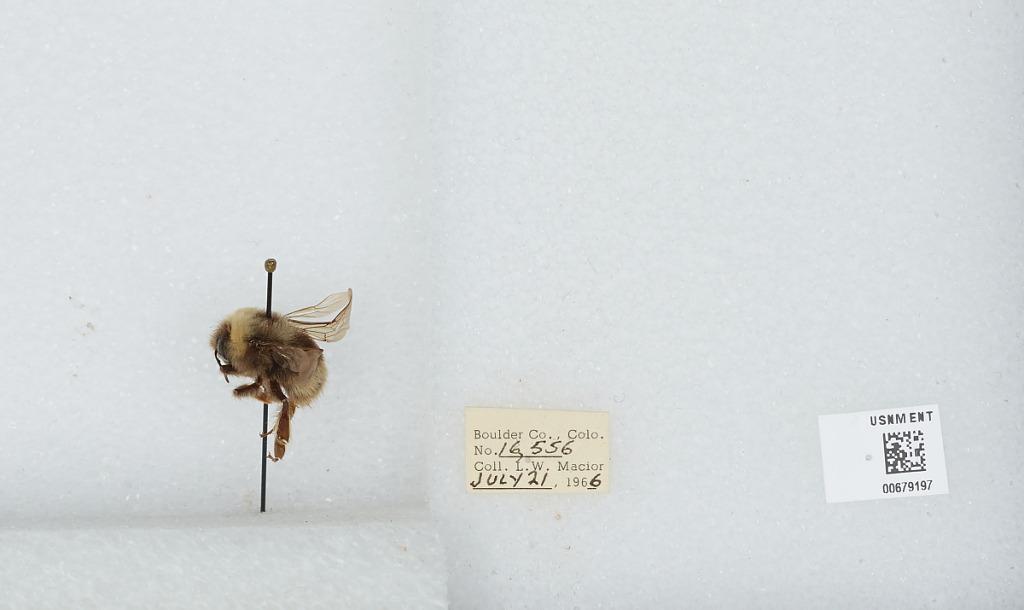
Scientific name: Bombus (Bombus) occidentalis Greene
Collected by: L. Macior
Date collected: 1966-7-21
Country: United States
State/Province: Colorado
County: Boulder
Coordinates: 40.0275, -105.252